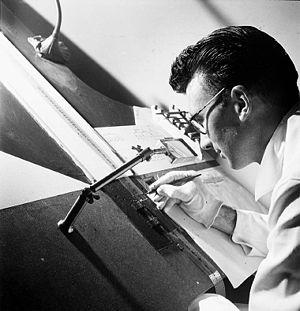
La pixilation est une technique d'animation en volume, où des acteurs réels ou des objets sont filmés image par image.
Un animateur est un artiste, technicien et spécialiste du monde de l'animation capable de créer la mise en mouvement de personnages et de décors. Cette discipline est utilisée dans les films d'animation, les publicités, les dessins animés, les animes, les jeux vidéo...
Cet article retrace les grandes étapes qui jalonnent l'histoire technique du cinéma.
L'animation sans caméra est une animation image par image qui procède par successions de modifications physiques du support pelliculaire d'un film, les effets visuels ainsi créés se combinant à la trame propre du film. Les modifications sont parfois indépendantes des photogrammes et concernent le ruban pelliculaire dans sa longueur, le dispositif de projection restituant ensuite des images indépendantes, morcelant la composition globale.
Norman McLaren, né le 11 avril 1914 à Stirling en Écosse et mort le 26 janvier 1987 à Montréal au Canada, est un réalisateur canadien d'origine britannique. Il est considéré comme un des grands maîtres du cinéma d'animation mondial. Son nom est étroitement associé à l'Office national du film du Canada.